Black Society trilogy

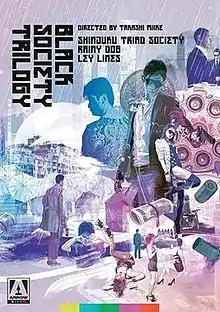

The , also known as the "Black Society" trilogy, is a series of films directed by Japanese filmmaker Takashi Miike involving Chinese "triads" and Japanese "yakuza".